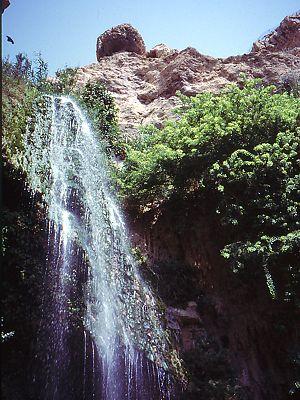
Ein Gedi eSt une oasis et une ancienne ville au bord de la rive occidentale de la mer Morte à la limite du désert de Judée en Israël. Elle est située à proximité des sites de Massada et de Qumran.